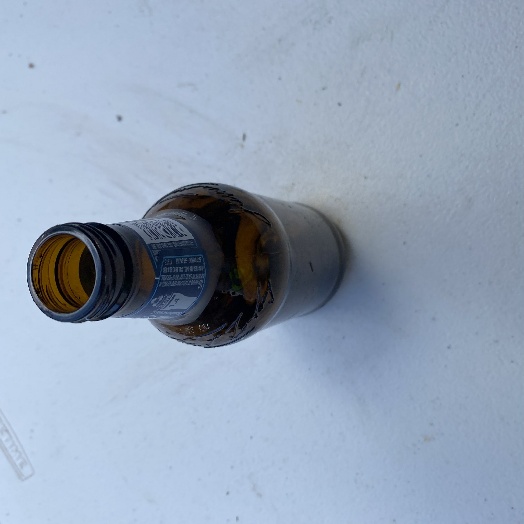
Label: Glass